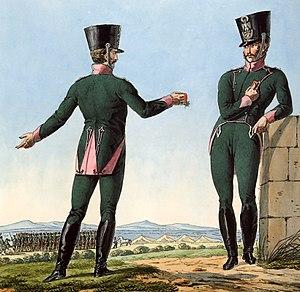
Le régiment des chasseurs de Picardie est un régiment de cavalerie du Royaume de France, de la République française et du Premier Empire, créé en 1779.